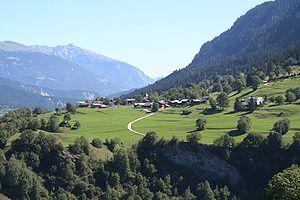
Sevgein est une localité et une ancienne commune suisse du canton des Grisons, située dans la région de Surselva.